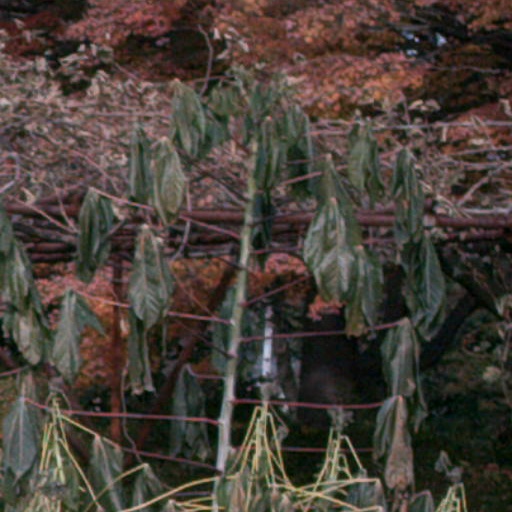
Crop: cassava